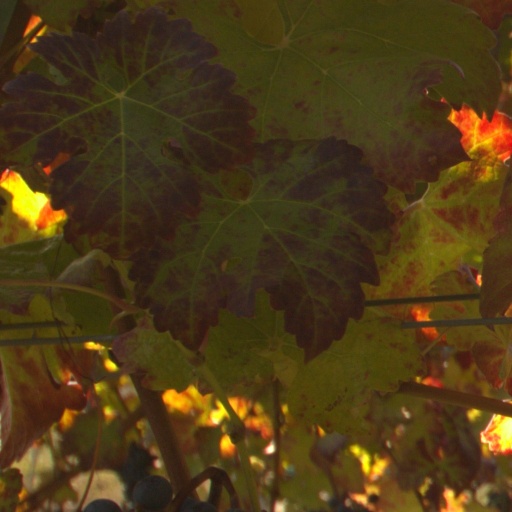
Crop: grape